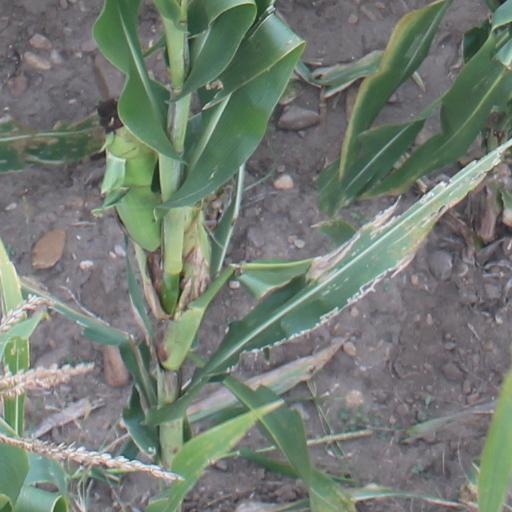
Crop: maize; corn